Talgo

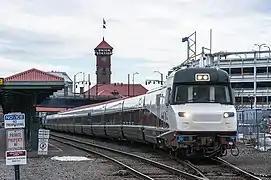
Talgo Series 8

Talgo II coaches and locomotives were first built in 1950 at the American Car and Foundry Company (ACF) works in the United States under the direction of Spanish engineers (the diesel–electric locomotives were assembled by ACF with electrical components made by General Electric). Talgo II carried most of the "Jet Rocket" train's passengers between Chicago and Peoria, Illinois, after entering service on the Chicago, Rock Island and Pacific Railroad (the Rock Island line) in 1956. Slightly different coaches were later introduced, and the last car type of the "Jet Rocket" resembled that of the future Talgo III. The New York Central Railroad trialed a complete train until 1958 but saw little success.